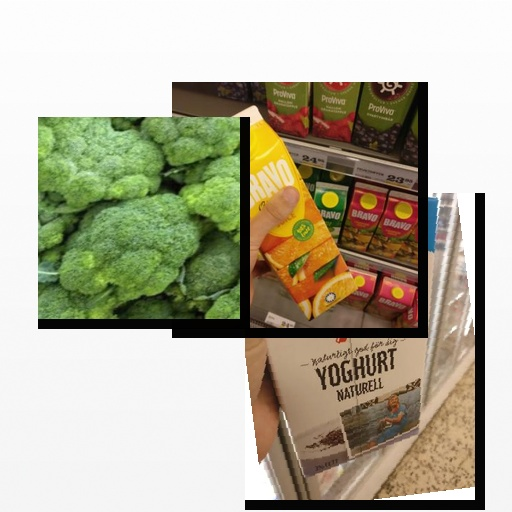
Food items: broccoli, orange_juice, yoghurt